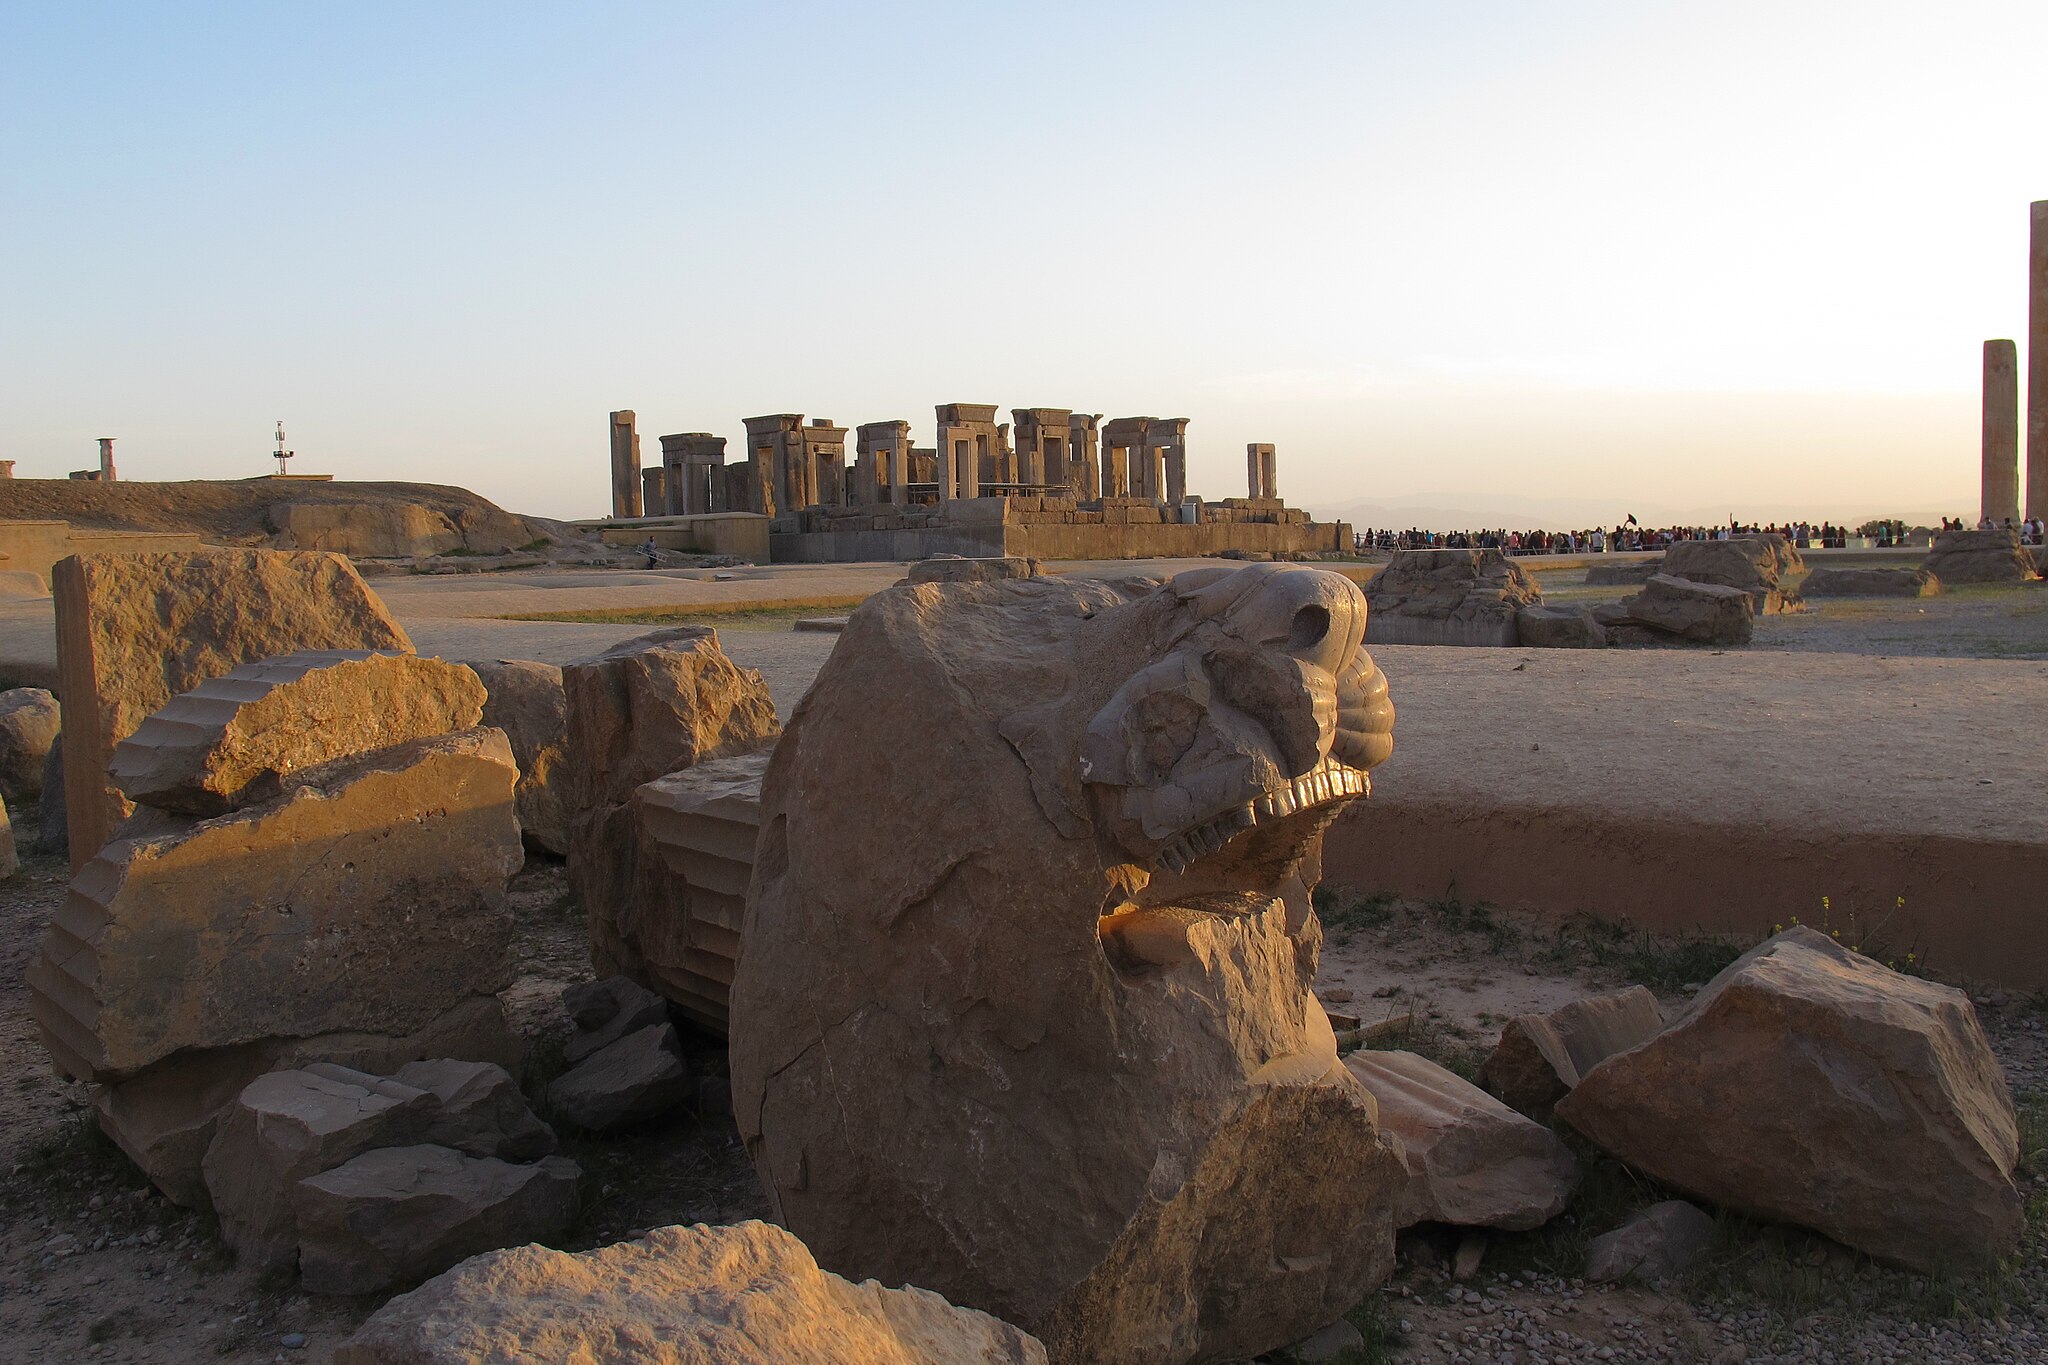
Title: تخت جمشید زیبا9
Date: 2016-07-17 00:14:58
Categories: Images from Wiki Loves Monuments 2018, Self-published work, Cultural heritage monuments in Iran with known IDs, Uploaded via Campaign:wlm-ir, Images from Wiki Loves Monuments in Marvdasht, 2016 in Persepolis, Images from Wiki Loves Monuments 2018 in Iran, Lion capitals in Persepolis, Remote views of Tachara